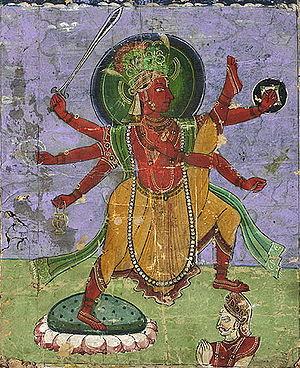
Bali était un roi asura, petit-fils de Prahlada. Le festival Onam est célébré en son honneur.
Dans l'hindouisme, Vâmana est le cinquième avatar de Vishnou. Il est descendu sur terre pour réfréner les envies de conquête du démon Bali, qui estimait régner sur les trois mondes. Vamana est représenté sous la forme d'un nain, et il dit à Bali : «Le monde sera partagé en deux parties : la première, aussi grande et étendue que trois pas de nain, sera sous la responsabilité des dieux, la deuxième partie te reviendra.» Bali accepta le marché, mais Vamana reprit sa forme initiale, celle de Vishnou et parcourut en trois pas les trois mondes. Dans sa grande bonté, il envoya Bali garder les enfers. Sous cette forme, Il est appelé Trivikrama, «celui qui fait trois pas». En tant que Vāmana, il est représenté avec un parasol, tenant un pot et un rosaire dans les mains.